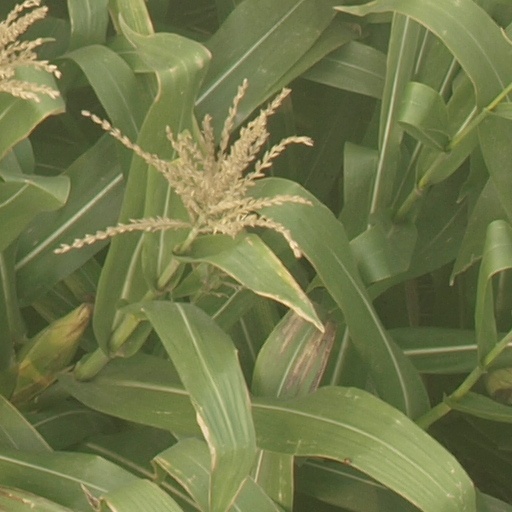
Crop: maize; corn